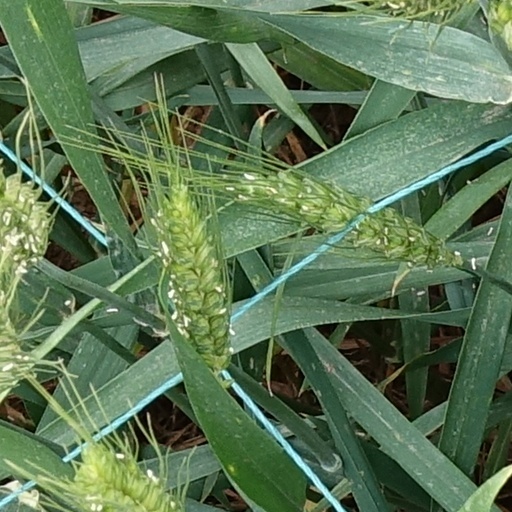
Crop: wheat